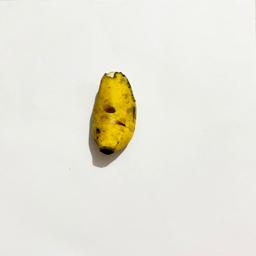
Banana variety: Sabri Kola